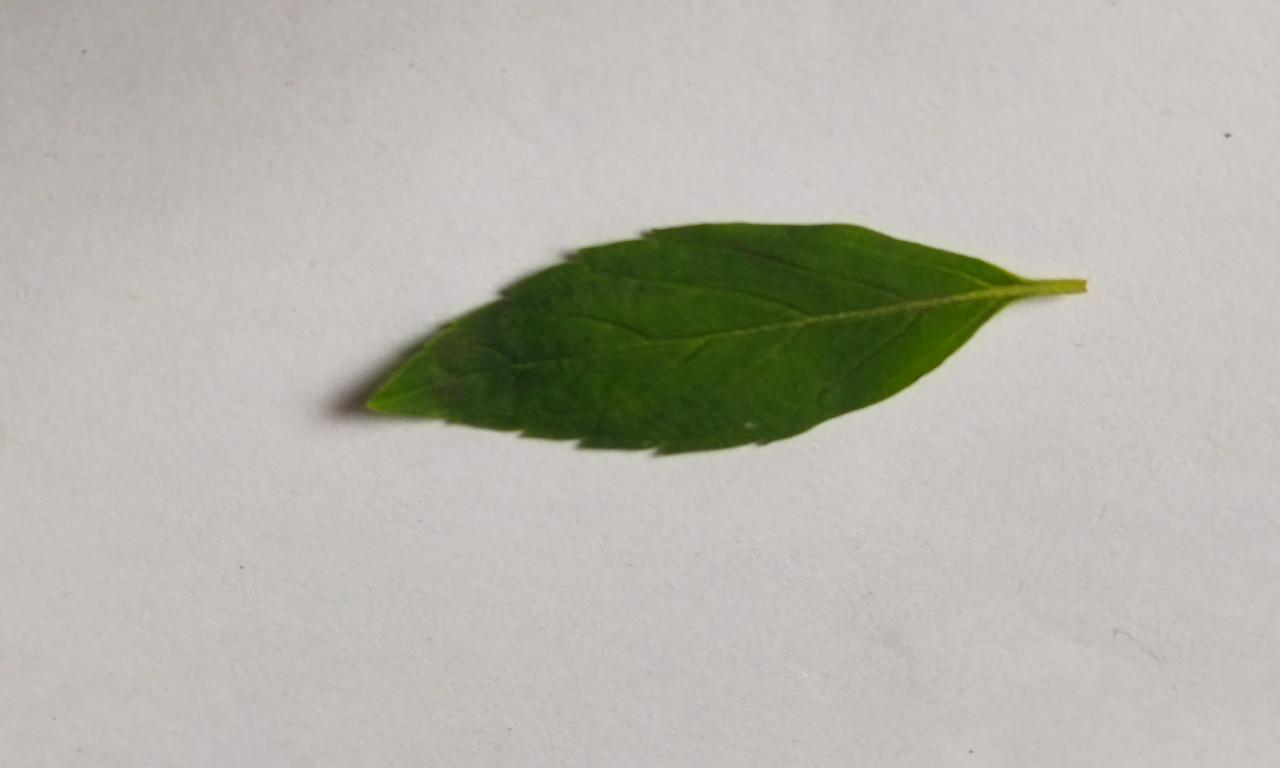
Label: Fresh